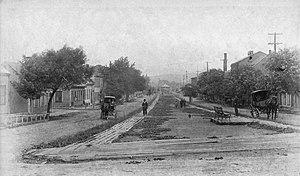
Parc Langelier, Québec
Le parc du boulevard Langelier est une allée d'environ 0,6 kilomètres agissant comme terre-plein central du boulevard Langelier, dans l'arrondissement La Cité-Limoilou à Québec. Le parc constitue la délimitation entre les quartiers de Saint-Sauveur et de Saint-Roch. À son extrémité nord, on retrouve l'Hôpital général de Québec, fondé en 1692 par Monseigneur de Saint-Vallier.